Benjamin Moukandjo

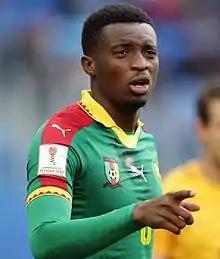
Moukandjo with Cameroon at the 2017 FIFA Confederations Cup

Benjamin Moukandjo Bilé (born 12 November 1988) is a Cameroonian former professional footballer who plays as a forward.